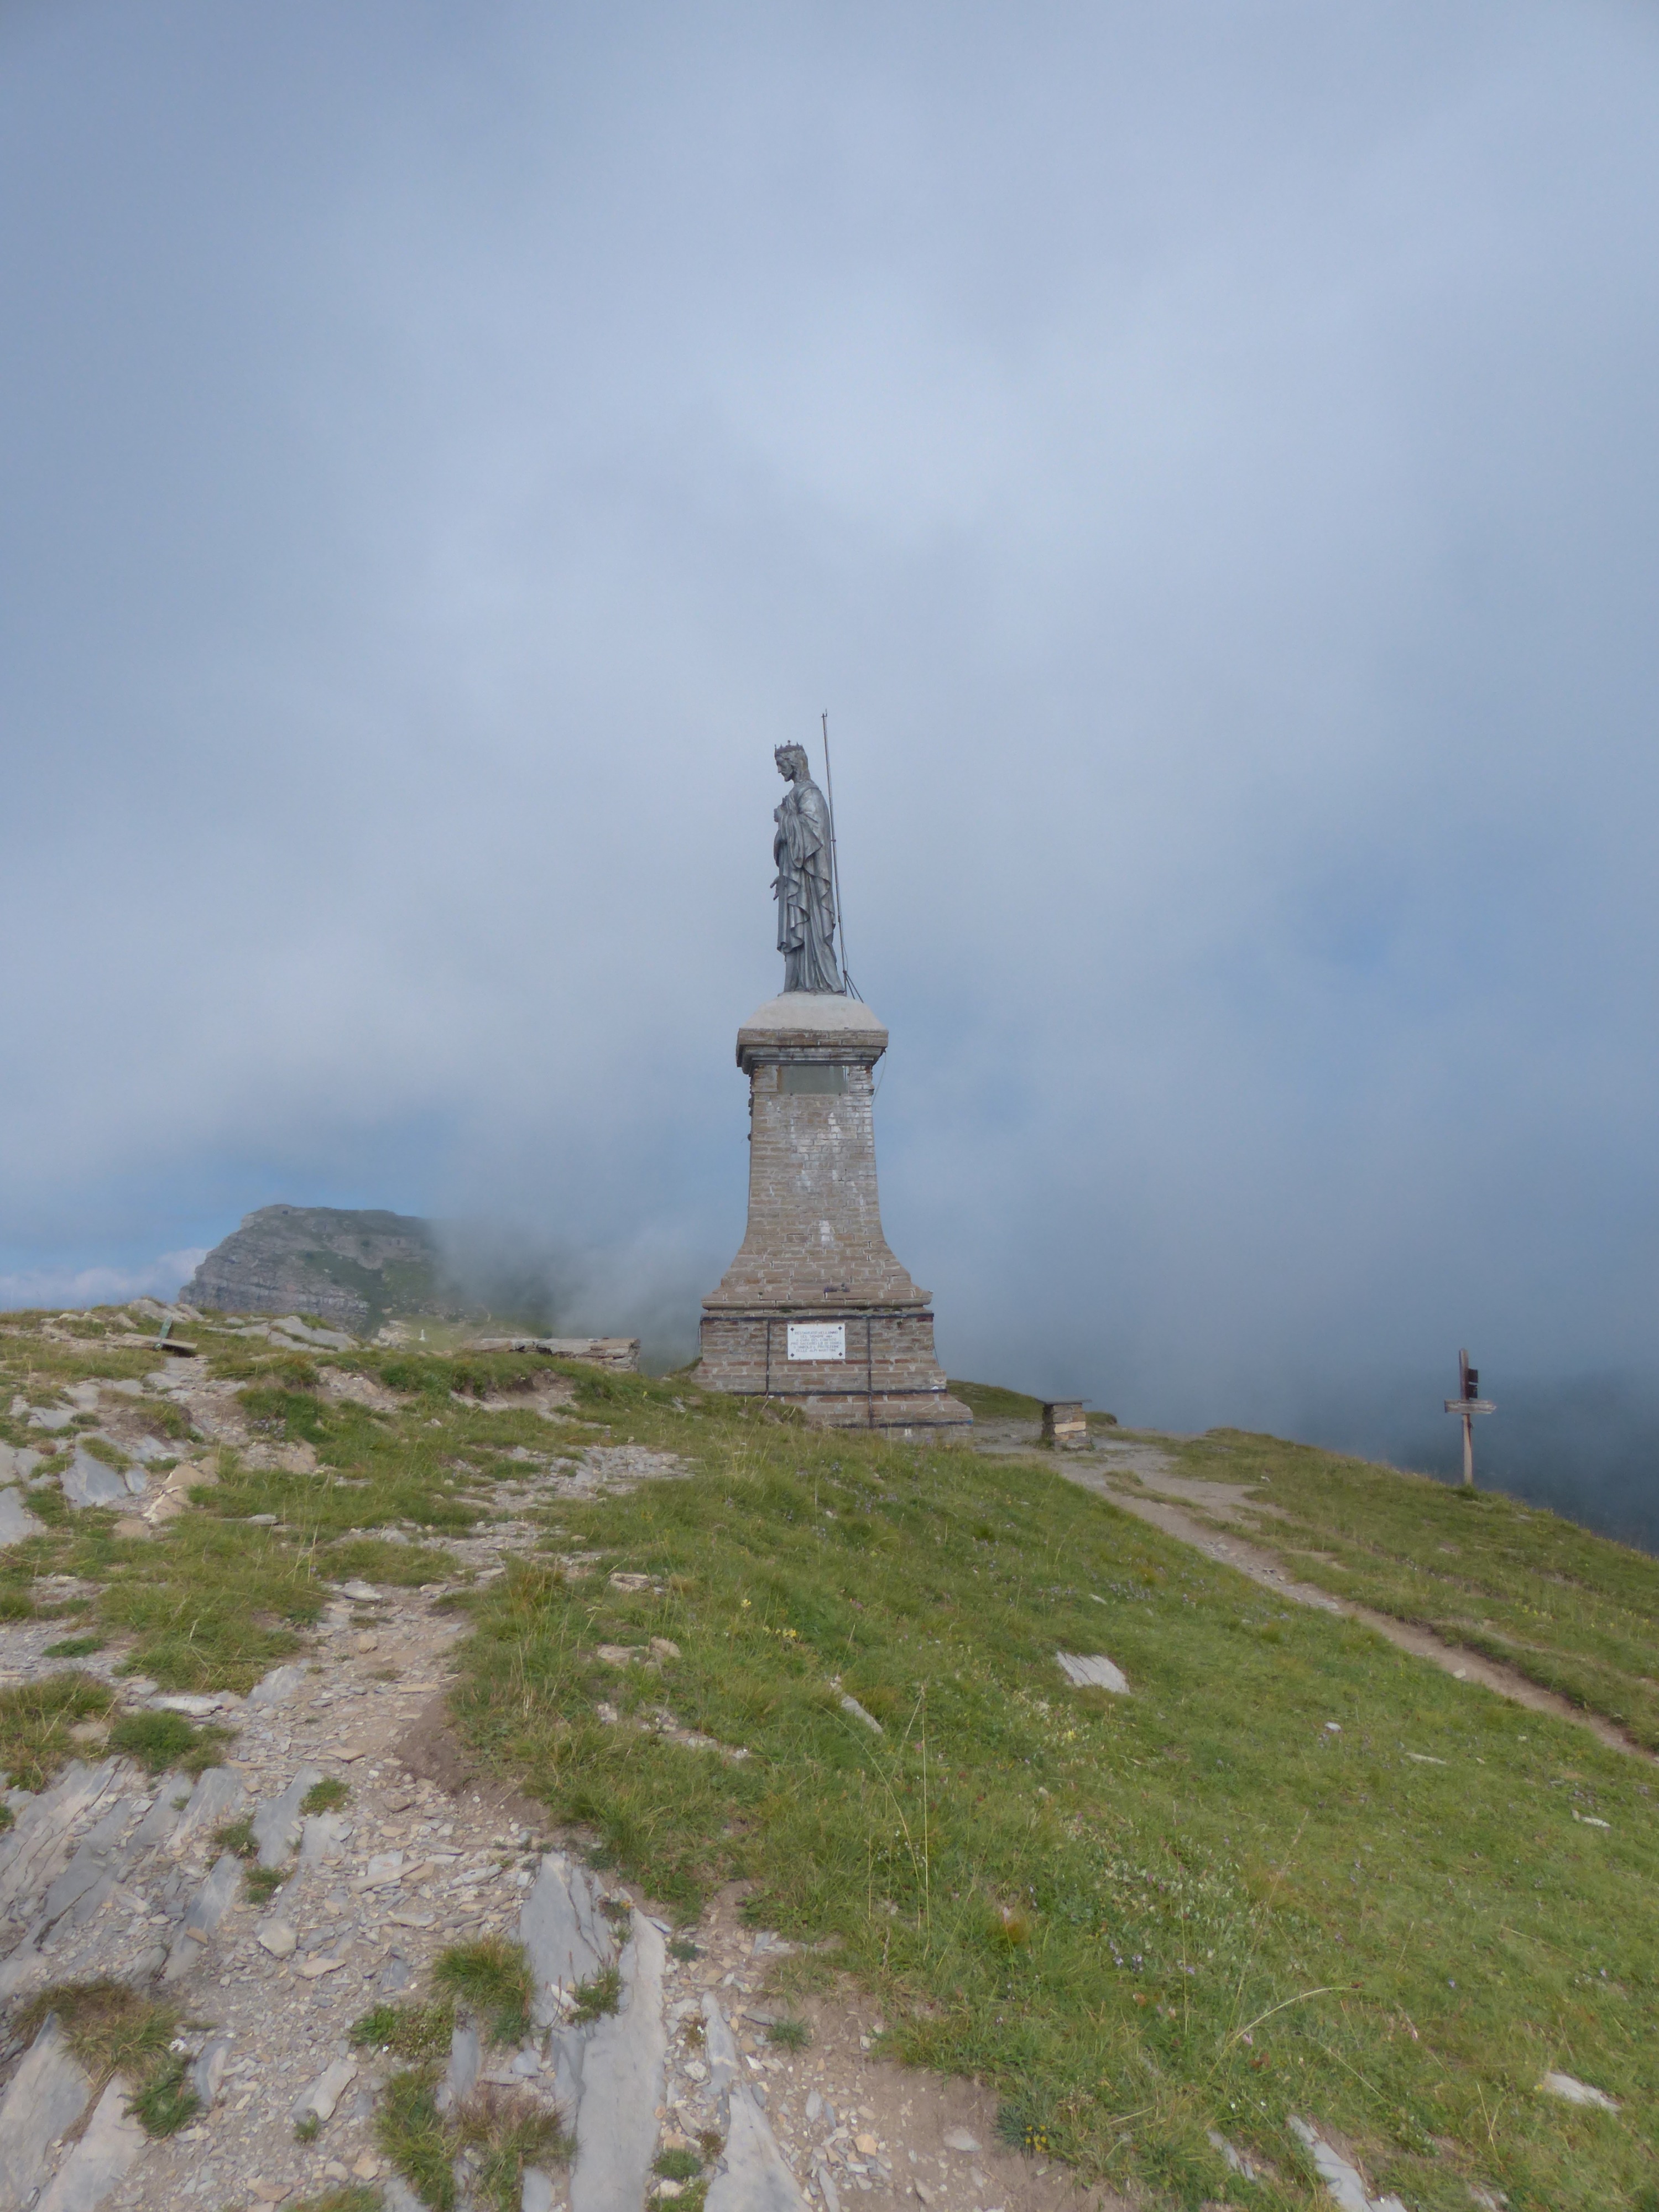
sea, coast, mountain, hill, monument, statue, tower, landmark, fortification, summit, liguria, maritime alps, christ the redeemer statue, long distance footpath, statue of the redeemer, alta via dei monti welcomed, monte saccarello, il redentore, il cristo redentore, giovanni pachiaudi, via alpina, ligurian alps